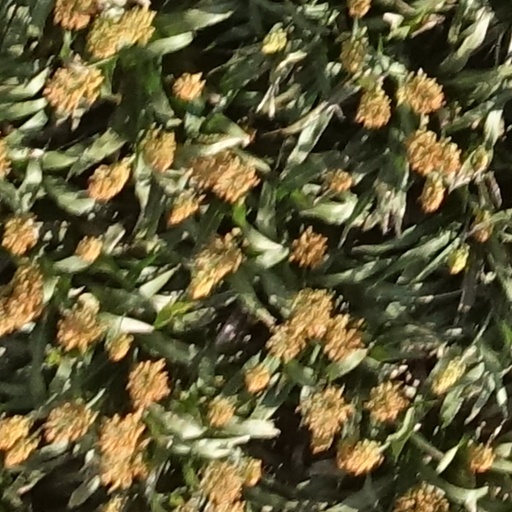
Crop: sorghum